Hara Hara Mahadevaki

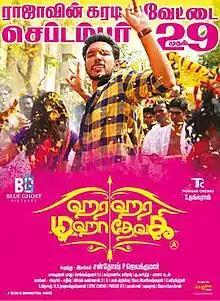
Theatrical Release Poster

Hara Hara Mahadevaki is a 2017 Indian Tamil-language adult romance film written and directed by Santhosh P. Jayakumar and Produced By Thangam Cinemas. The film features Gautham Karthik and Nikki Galrani in the lead roles, while Balamurali Balu composes the film's music. Produced by Thangam Cinemas and released by Blue Ghost Pictures, the venture began production in November 2016. The film's title is based on a song from "Motta Shiva Ketta Shiva" (2017).